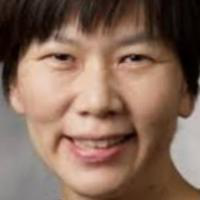
Age group: age 41-55